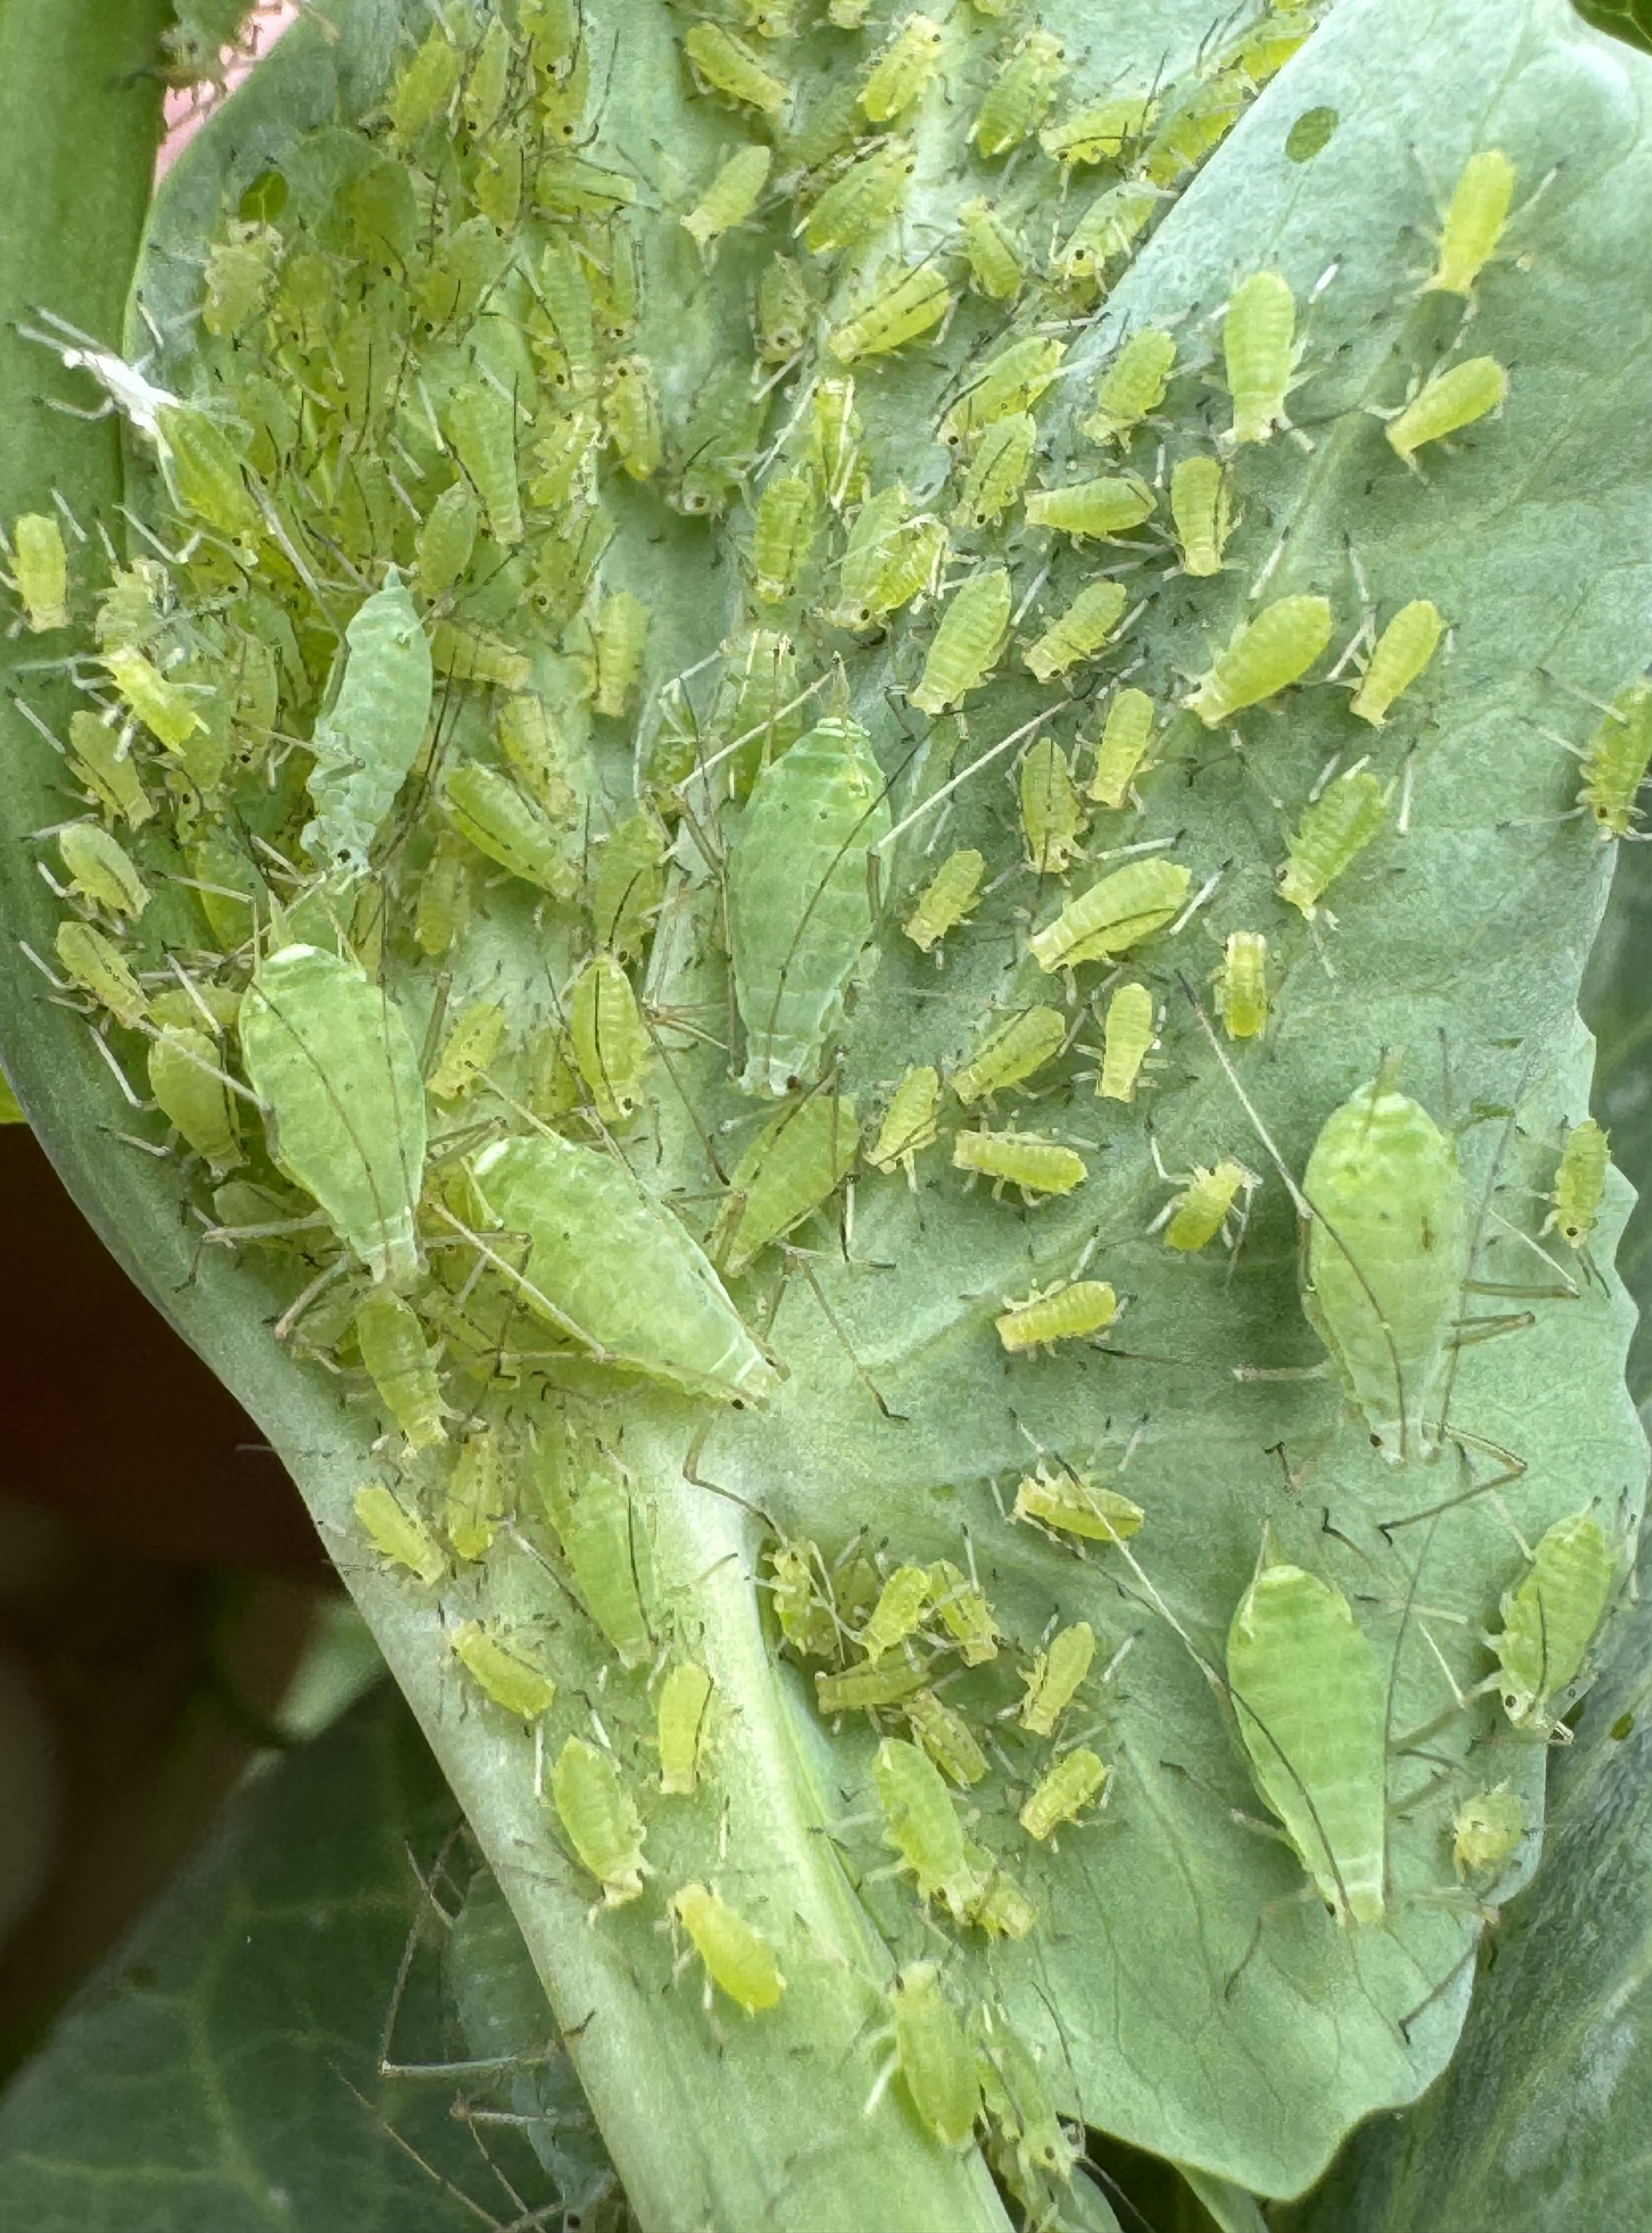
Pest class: pea_aphid